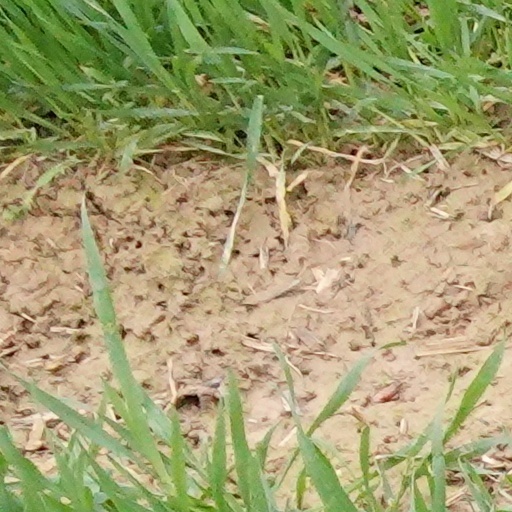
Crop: wheat